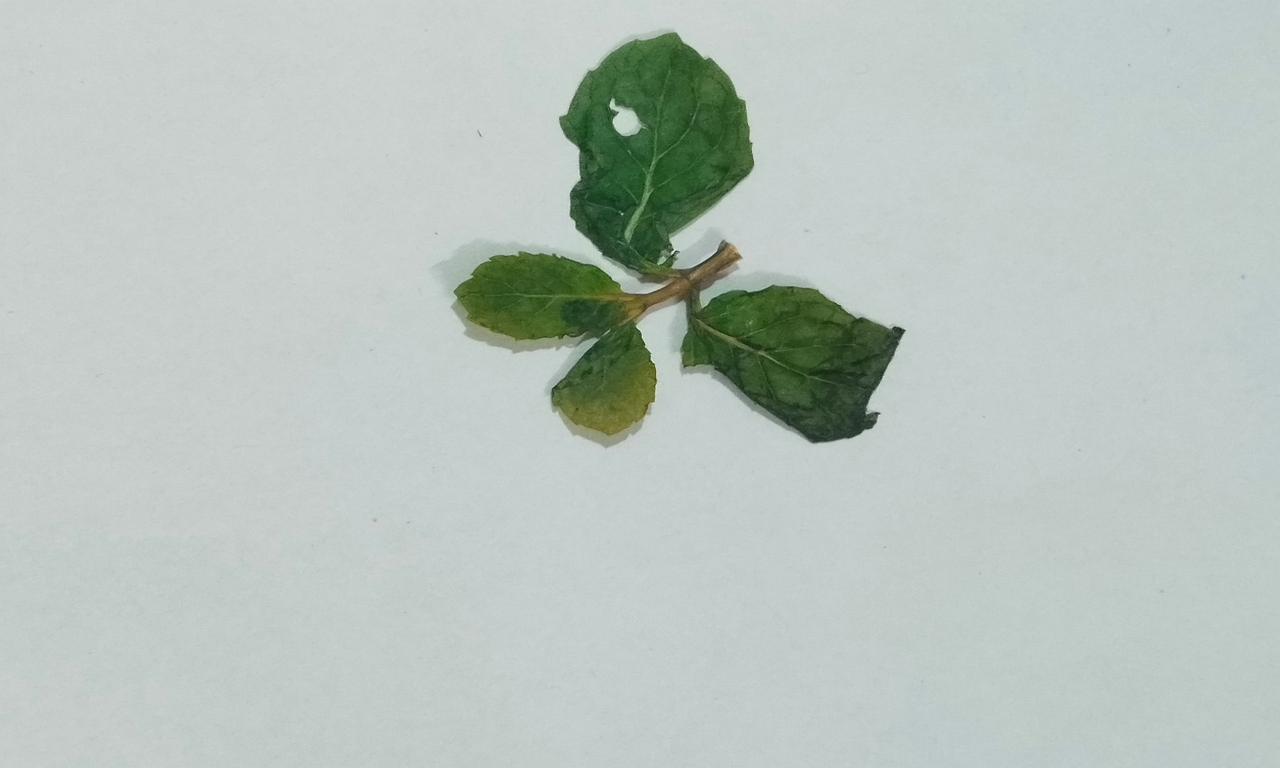
Label: Dried